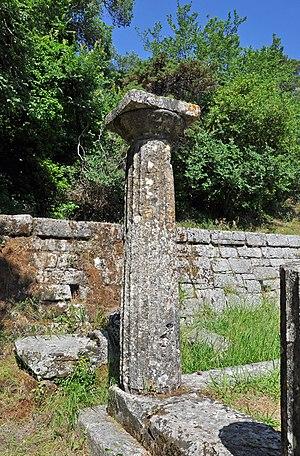
Corfoe (Grèce)
L’histoire de Corfou est fortement liée à sa position géographique stratégique. Corfou est la plus septentrionale des îles Ioniennes, à la sortie de la mer Adriatique. Elle est à la frontière entre l'Occident et l'Orient. Corfou est la région grecque la plus proche de l'Italie, tout en étant à moins de trois kilomètres de la côte albanaise. Elle était une étape évidente sur la route du Levant, dans les deux sens.